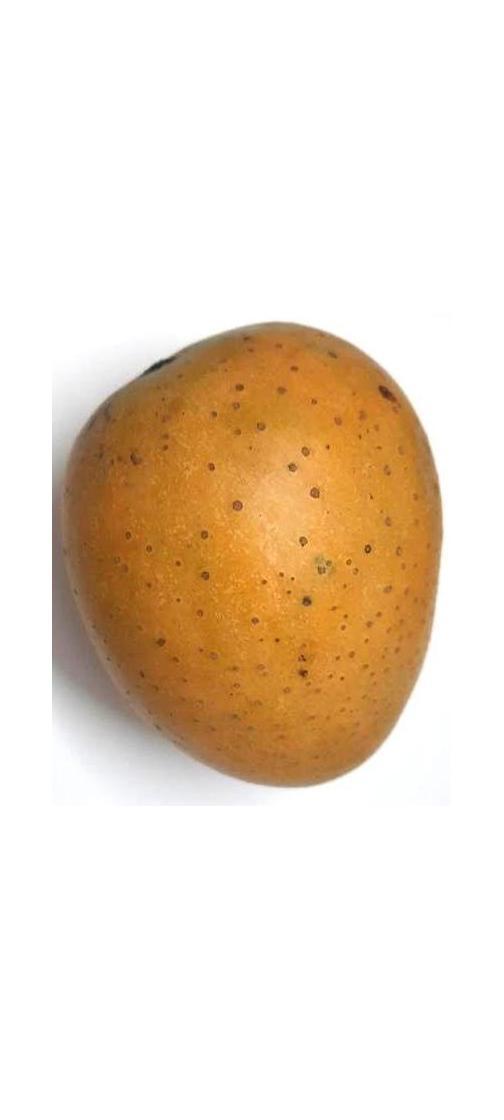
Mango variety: Gourmoti